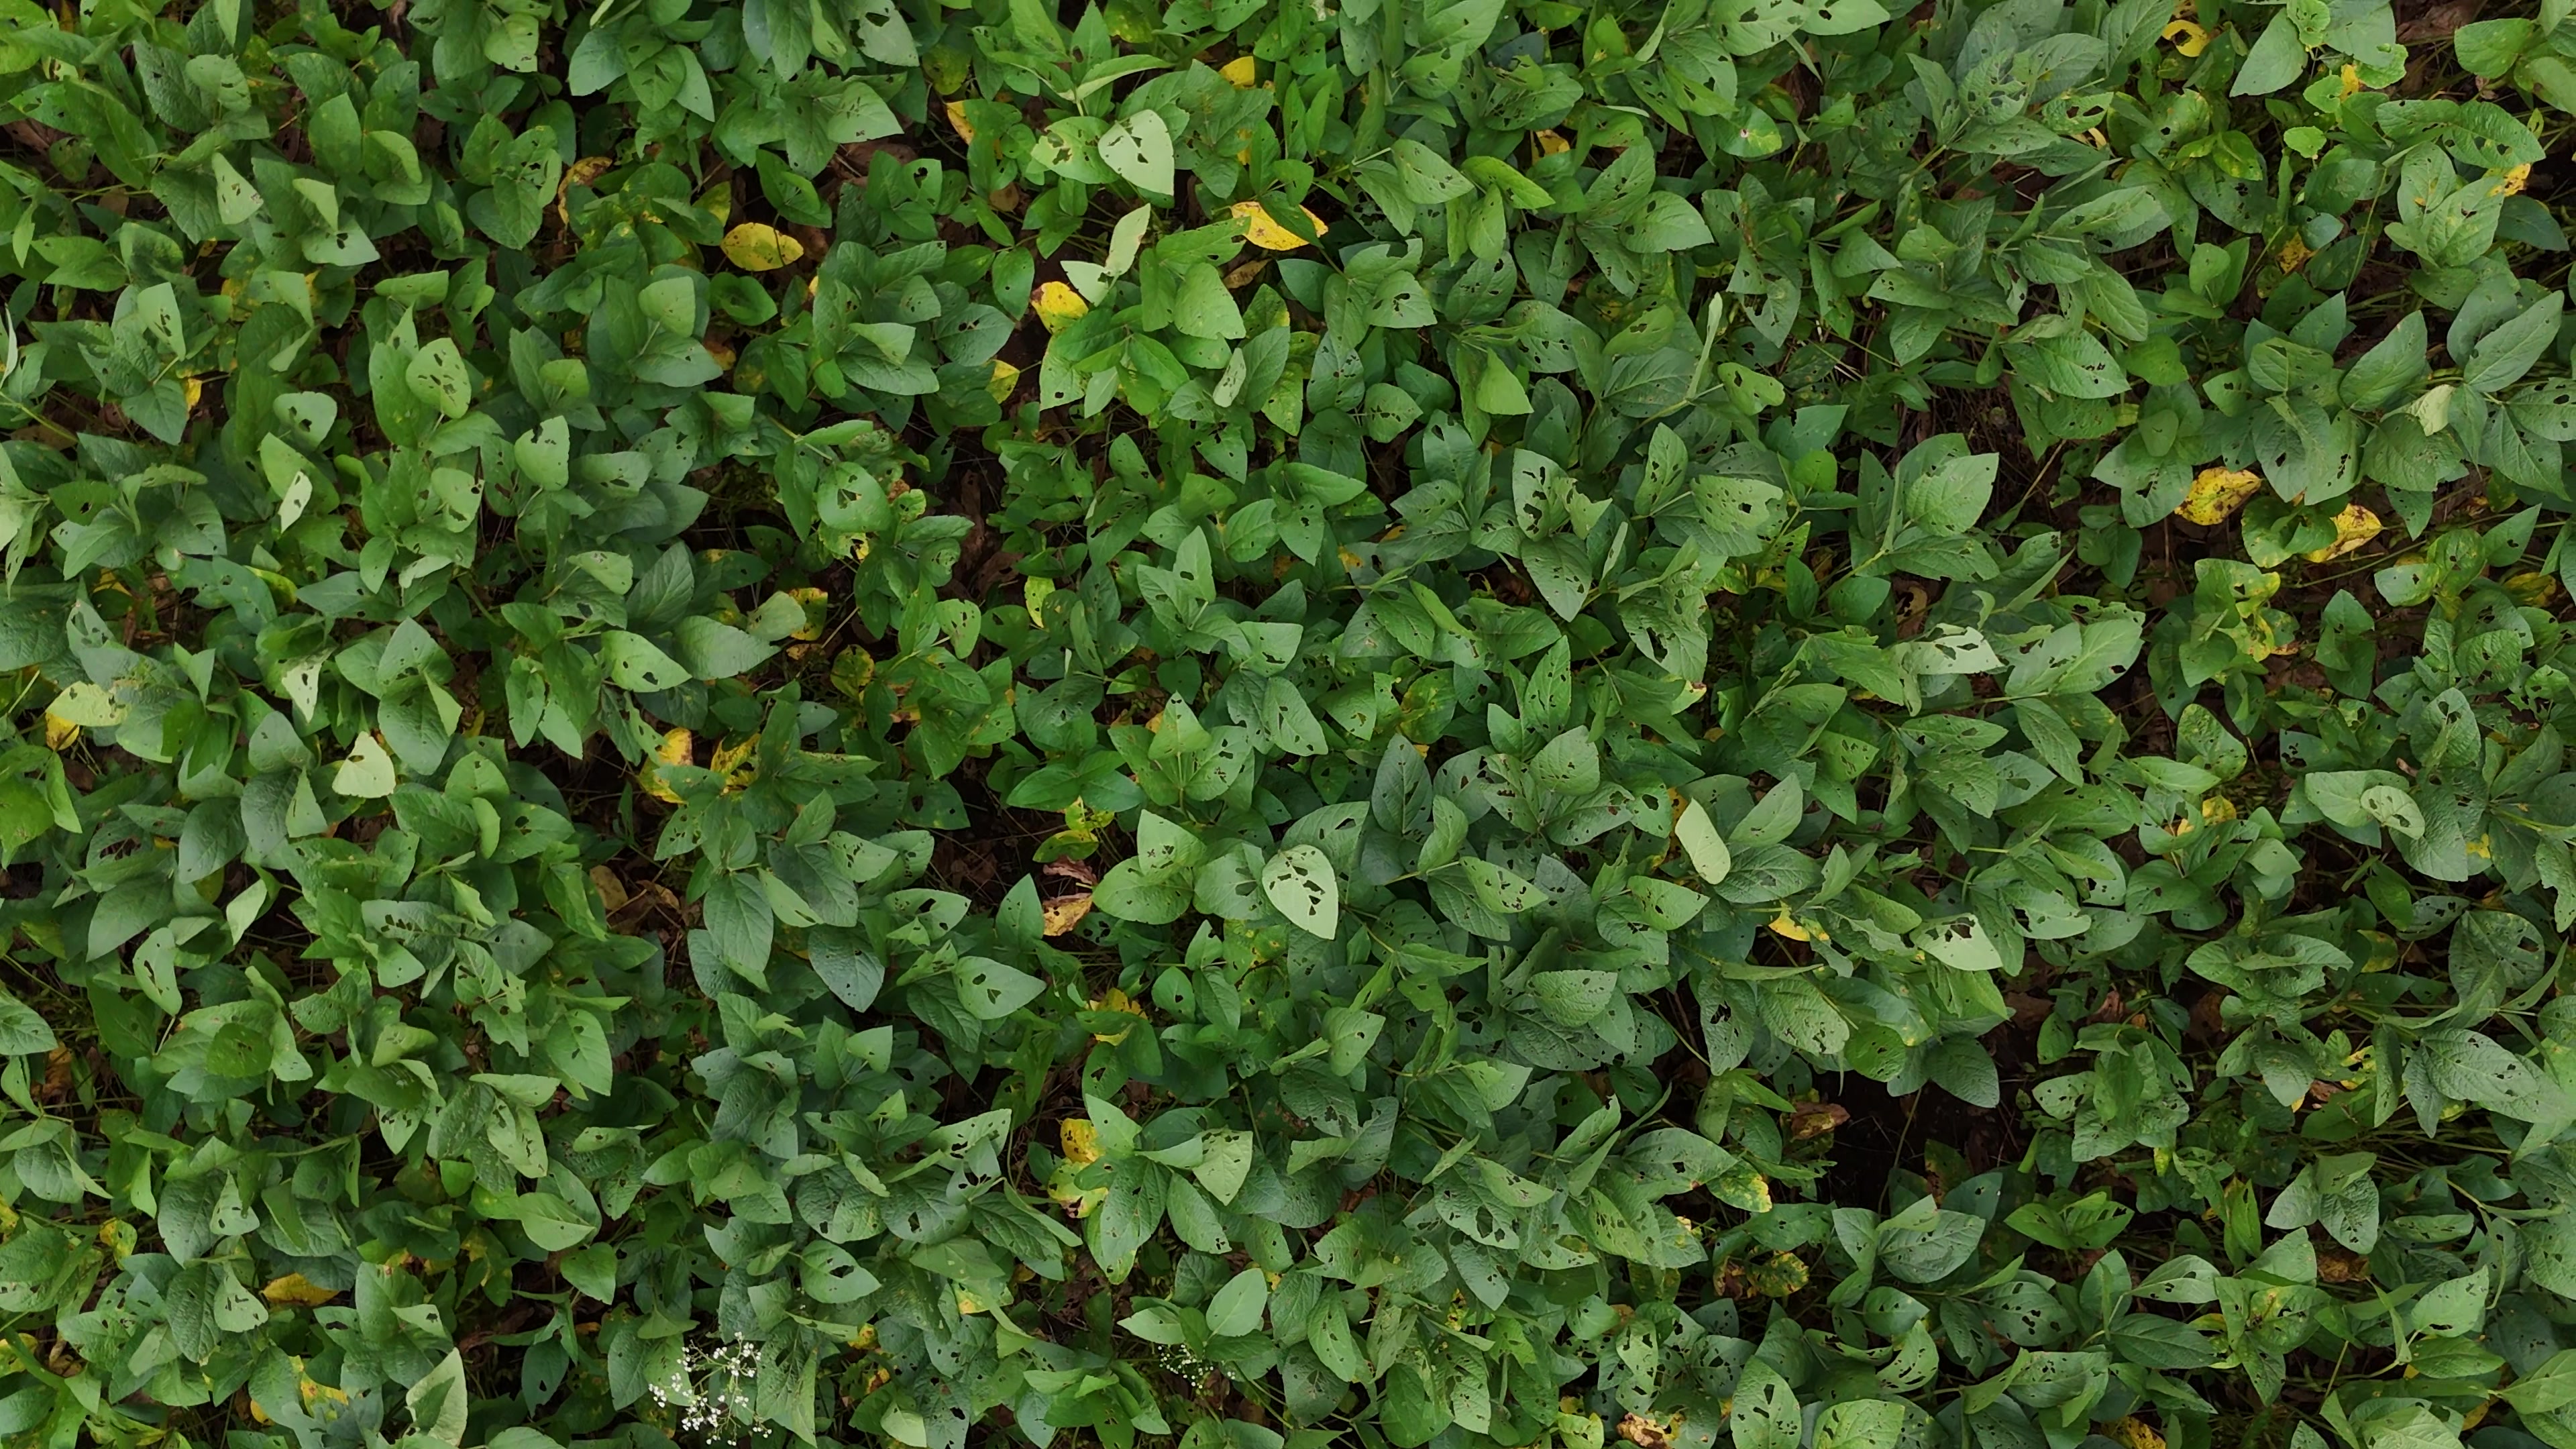
Label: Rust